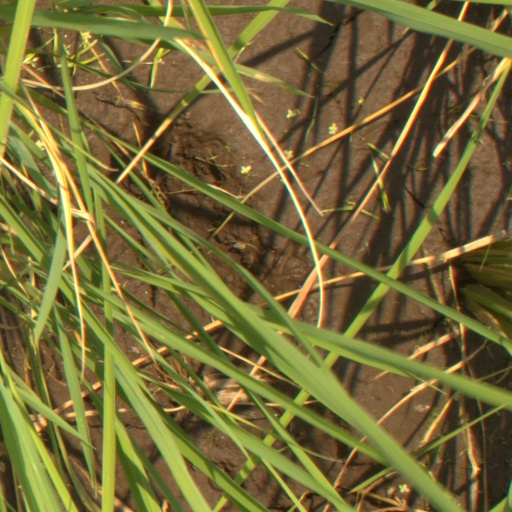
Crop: rice